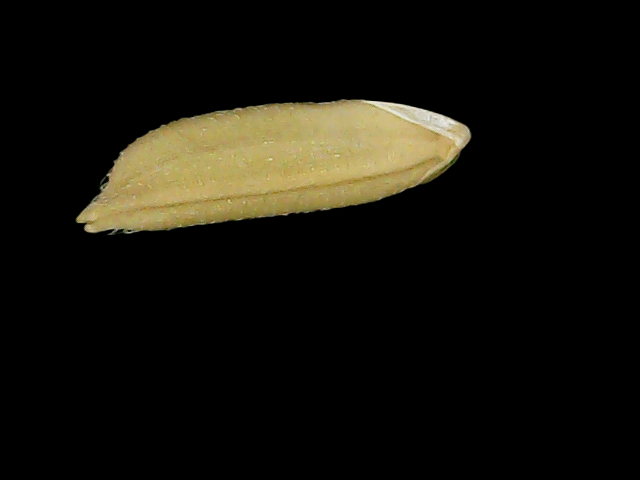
Rice variety: Bd75